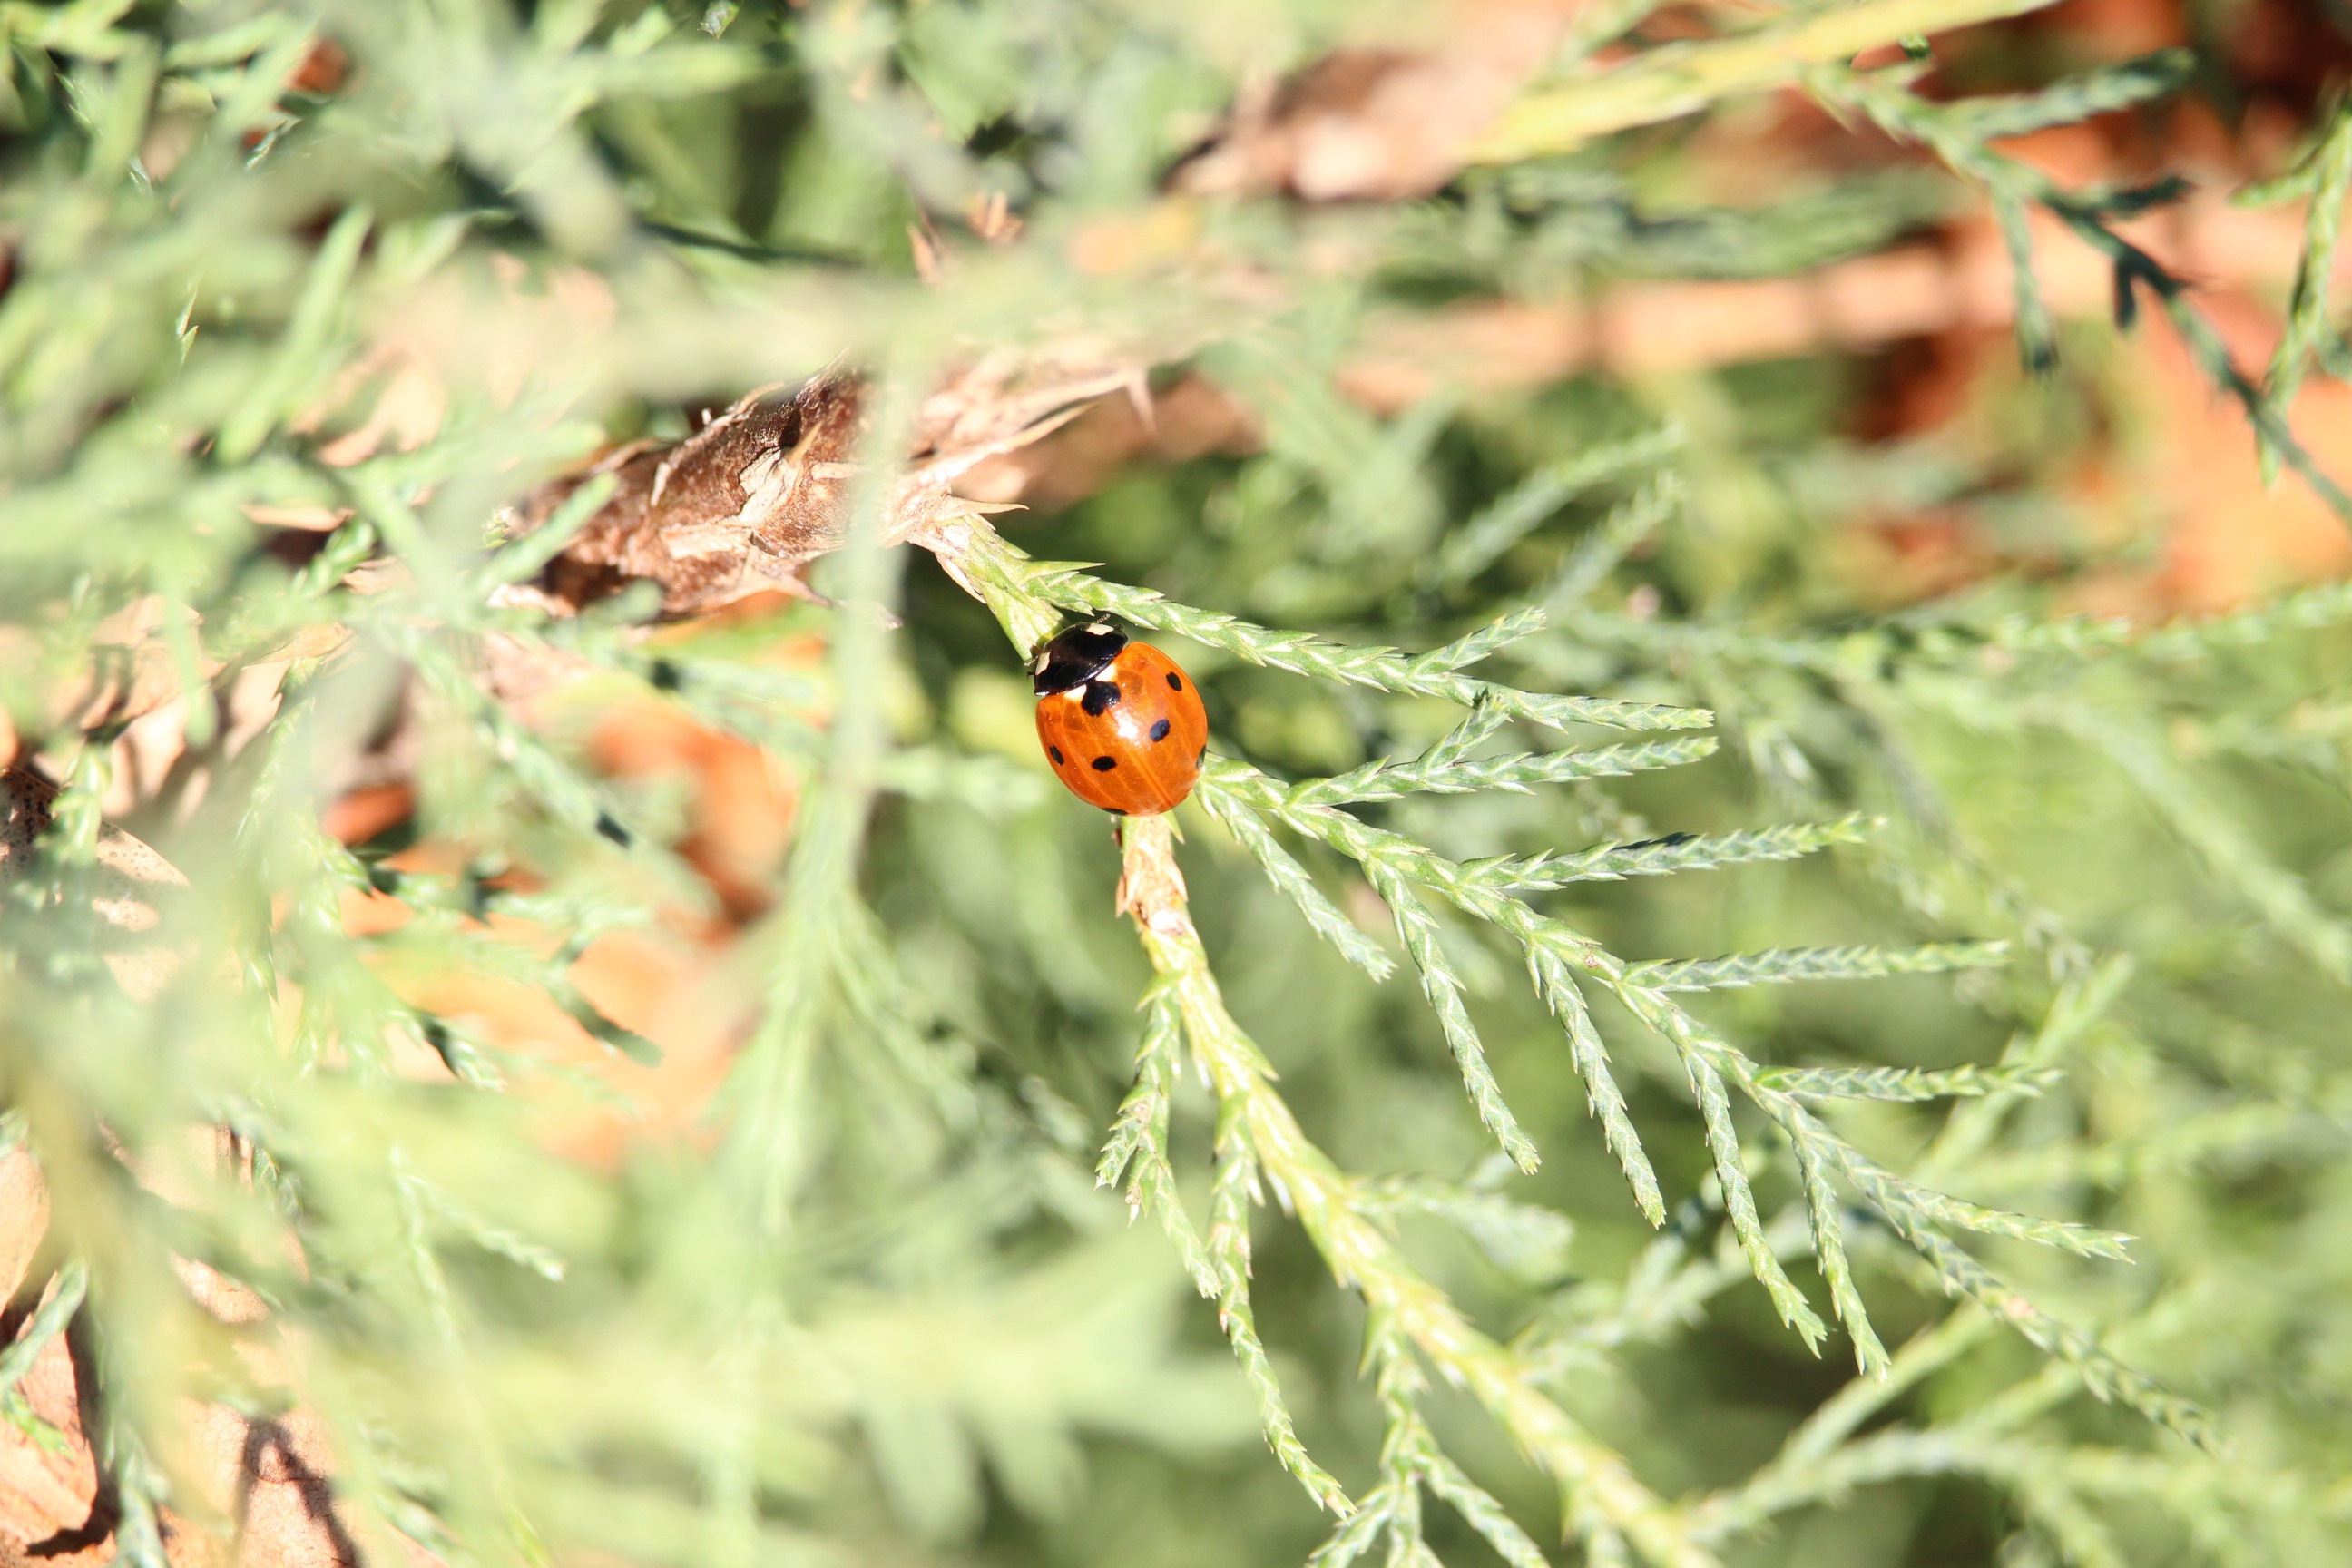
tree, nature, grass, branch, leaf, flower, wildlife, green, insect, flora, fauna, ladybird, invertebrate, close up, macro photography